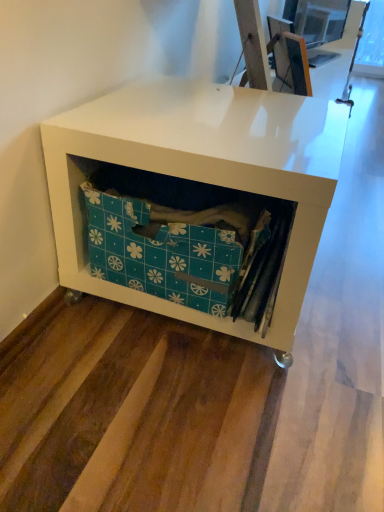
Question: From a real-world perspective, can you find a vacant point above teal fabric storage box at center? Please provide its 2D coordinates.
Answer: [(0.497, 0.373)]